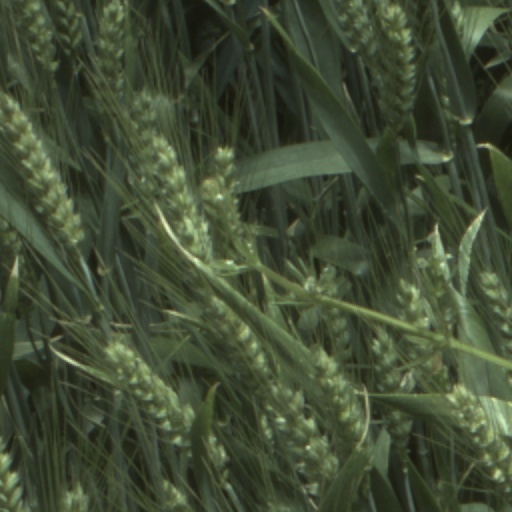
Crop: wheat